Hackycat

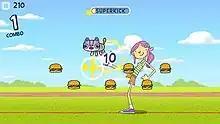
The player must kick cats to prevent them hitting the ground, and may collect cheeseburgers by hitting them with a cat

The player takes the role of one of three athletes, two of which are immediately available; Toby (who gains super faster), Corrine (has a larger super target), or Ramirez, a werewolf with faster kicks which must be unlocked. The player must use a cat as a hacky sack, keeping it in the air, earning points and cheeseburgers in the process. Points are earned by tapping the cat to kick it and keeping it aloft, with extra points awarded for combos or style. Cheeseburgers occasionally appear on-screen and are earned by kicking cats over them to collect them, and are used to unlock rewards. Cheeseburgers can be used to unlock cosmetics such as cats with alternate appearances, as well as permanent powerups. New cats arrive from the top of the screen periodically as the game progresses, increasing difficulty. If a cat hits the ground, or the player taps on an explosive bird, the game ends. By earning points, the player builds 'superkick' charge, and a target appears in the center of the screen upon the supercharge bar being filled. By hitting the target when cats are in the middle, they are kicked offscreen and are cleared from the game.